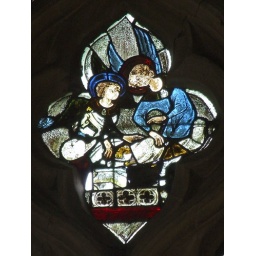
14th century stained glass in the east window of the north chancel